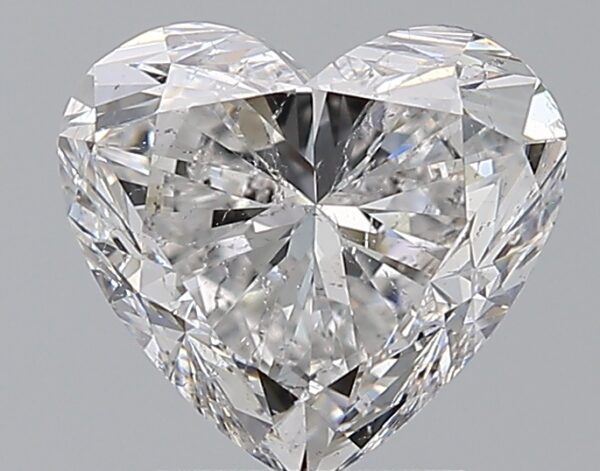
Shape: heart
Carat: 3
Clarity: SI2
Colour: E
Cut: EX
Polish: EX
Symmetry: EX
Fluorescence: F
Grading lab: GIA
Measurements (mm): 8.65 x 9.51 x 5.78